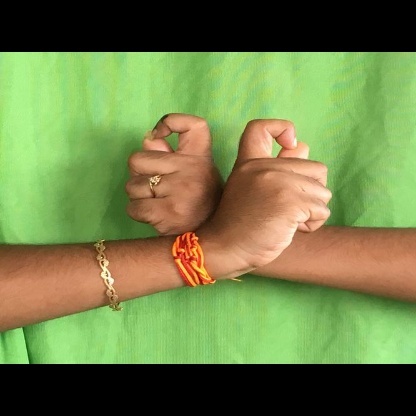
Mudra: Berunda